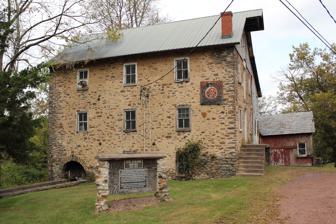
Building: Levi Sheard Mill
Country: United States of America
Year built: 1905
United States historic place Levi Sheard Mill U.S. National Register of Historic Places Levi Sheard Mill, September 2012 Show map of Pennsylvania Show map of the United States Location 8308 Covered Bridge Road, East Rockhill Township, Pennsylvania Coordinates 40°27′17″N 75°16′44″W / 40.45472°N 75.27889°W / 40.45472; -75.27889 Built c. 1825, c. 1850, c. 1870, c. 1905 Architectural style Georgian NRHP reference No. 06001149 Added to NRHP December 18, 2006 The Levi Sheard Mill , also known as Sheard's Mill and the John S. Clymer Mill , is an historic, American grist mill that is located in East Rockhill Township , Bucks County, Pennsylvania . It was placed on the National Register of Historic Places on December 18, 2006. The Sheard's Mill Covered Bridge , which is situated next to the mill, is also listed on the National Register of Historic Places . History and architectural features The first section of this historic structure was built circa 1825, with three additions built into the early twentieth century. The mill was purchased by Levi Sheard in 1844. In 1916, ownership was transferred to brothers Rubin and John Clymer. The mill continued to operate until the 1970s. A sign placed in front of the mill indicates the importance of the grist mill to the surrounding area. Currently the property is used as a campground. It was placed on the National Register of Historic Places on December 18, 2006. References